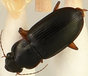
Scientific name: Harpalus paratus
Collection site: North Sterling NEON (STER), plot STER_033